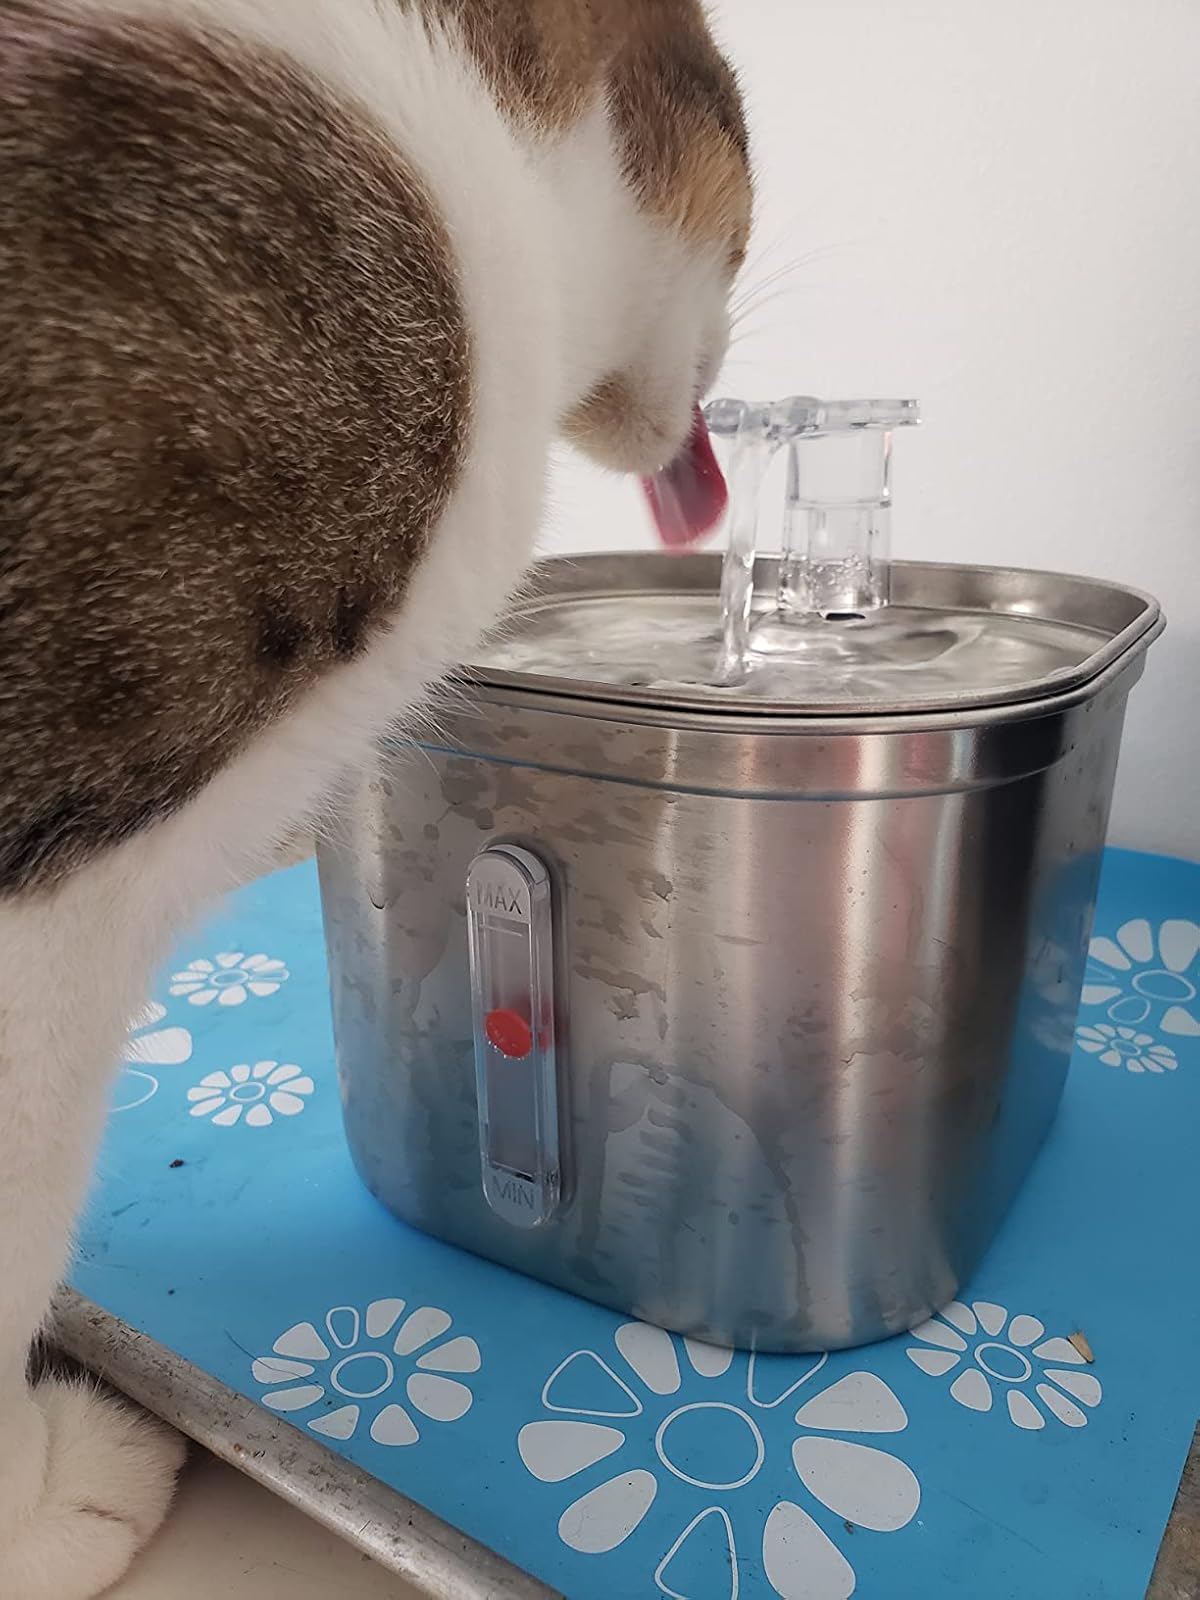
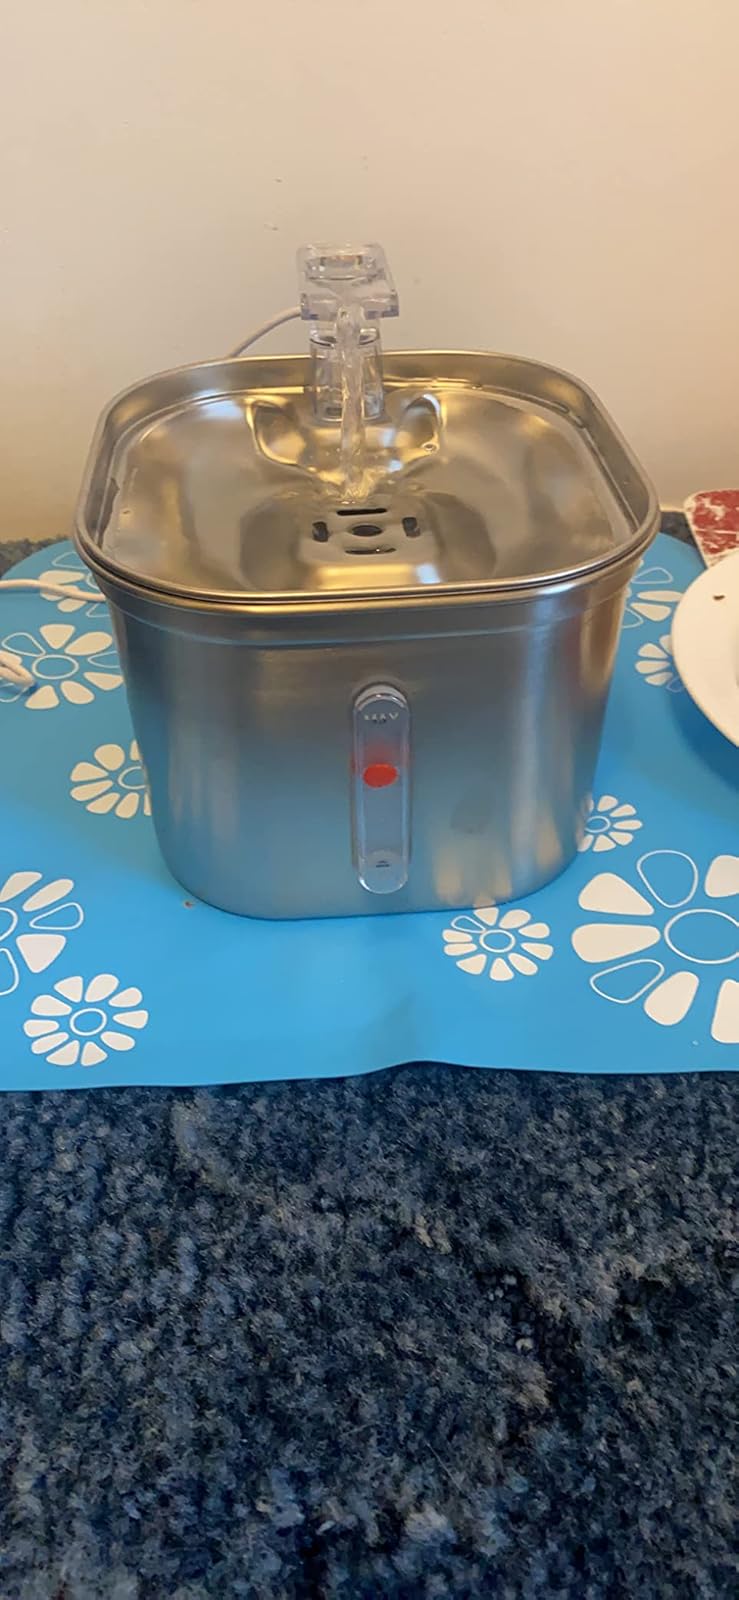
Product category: items_bowl
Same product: yes